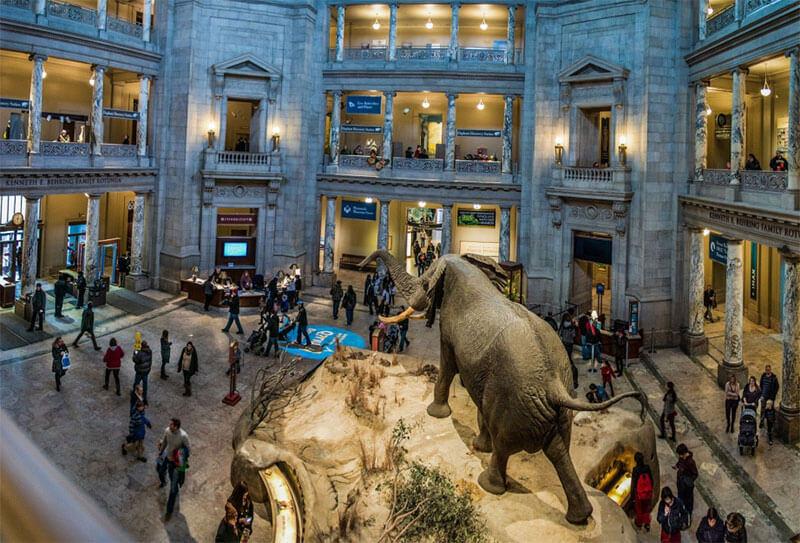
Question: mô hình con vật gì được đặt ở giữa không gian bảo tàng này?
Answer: mô hình con voi